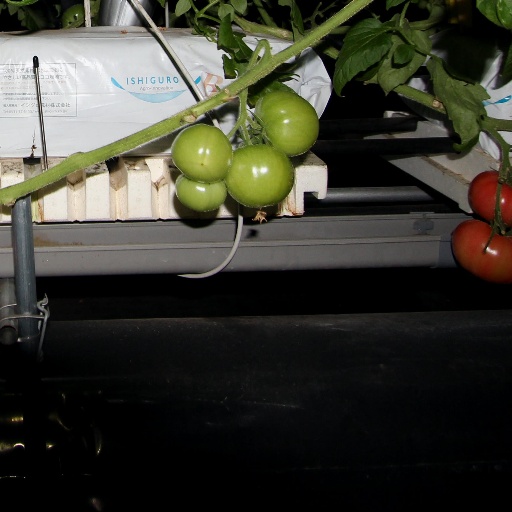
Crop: tomato